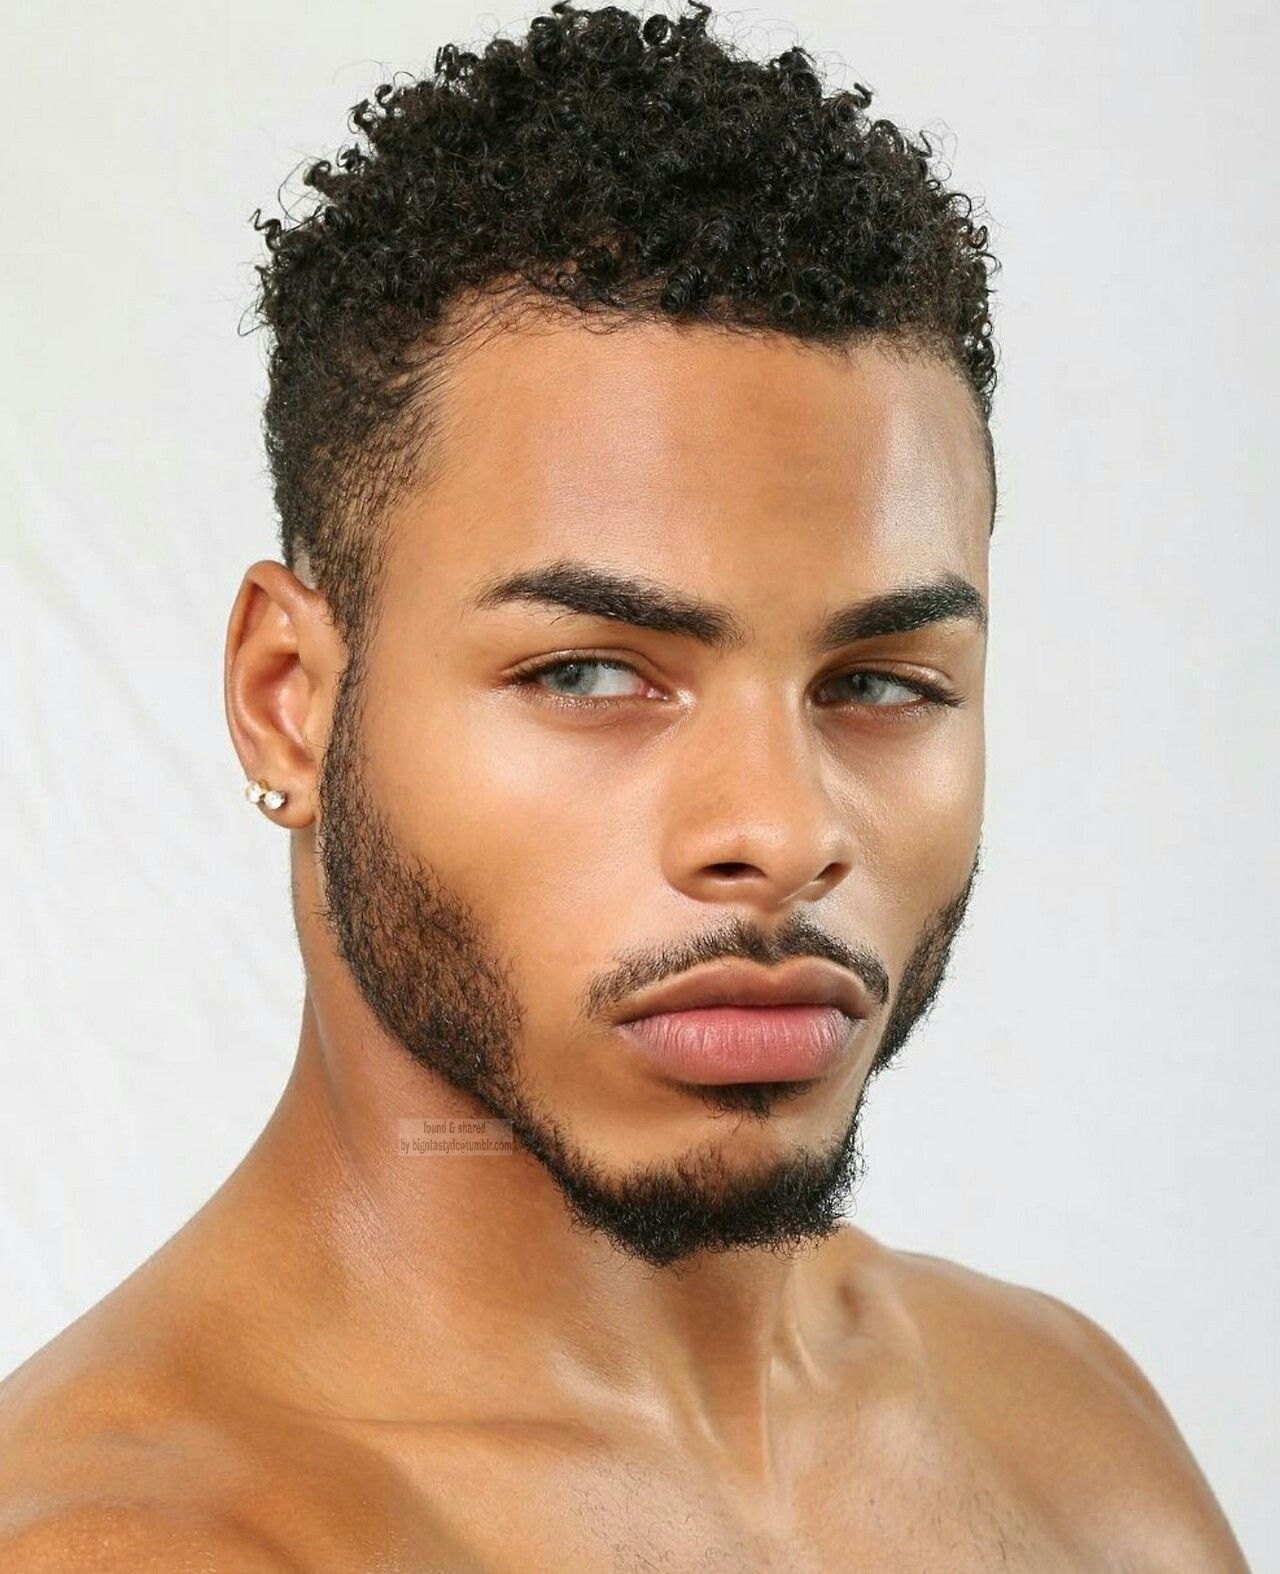
Gender: men